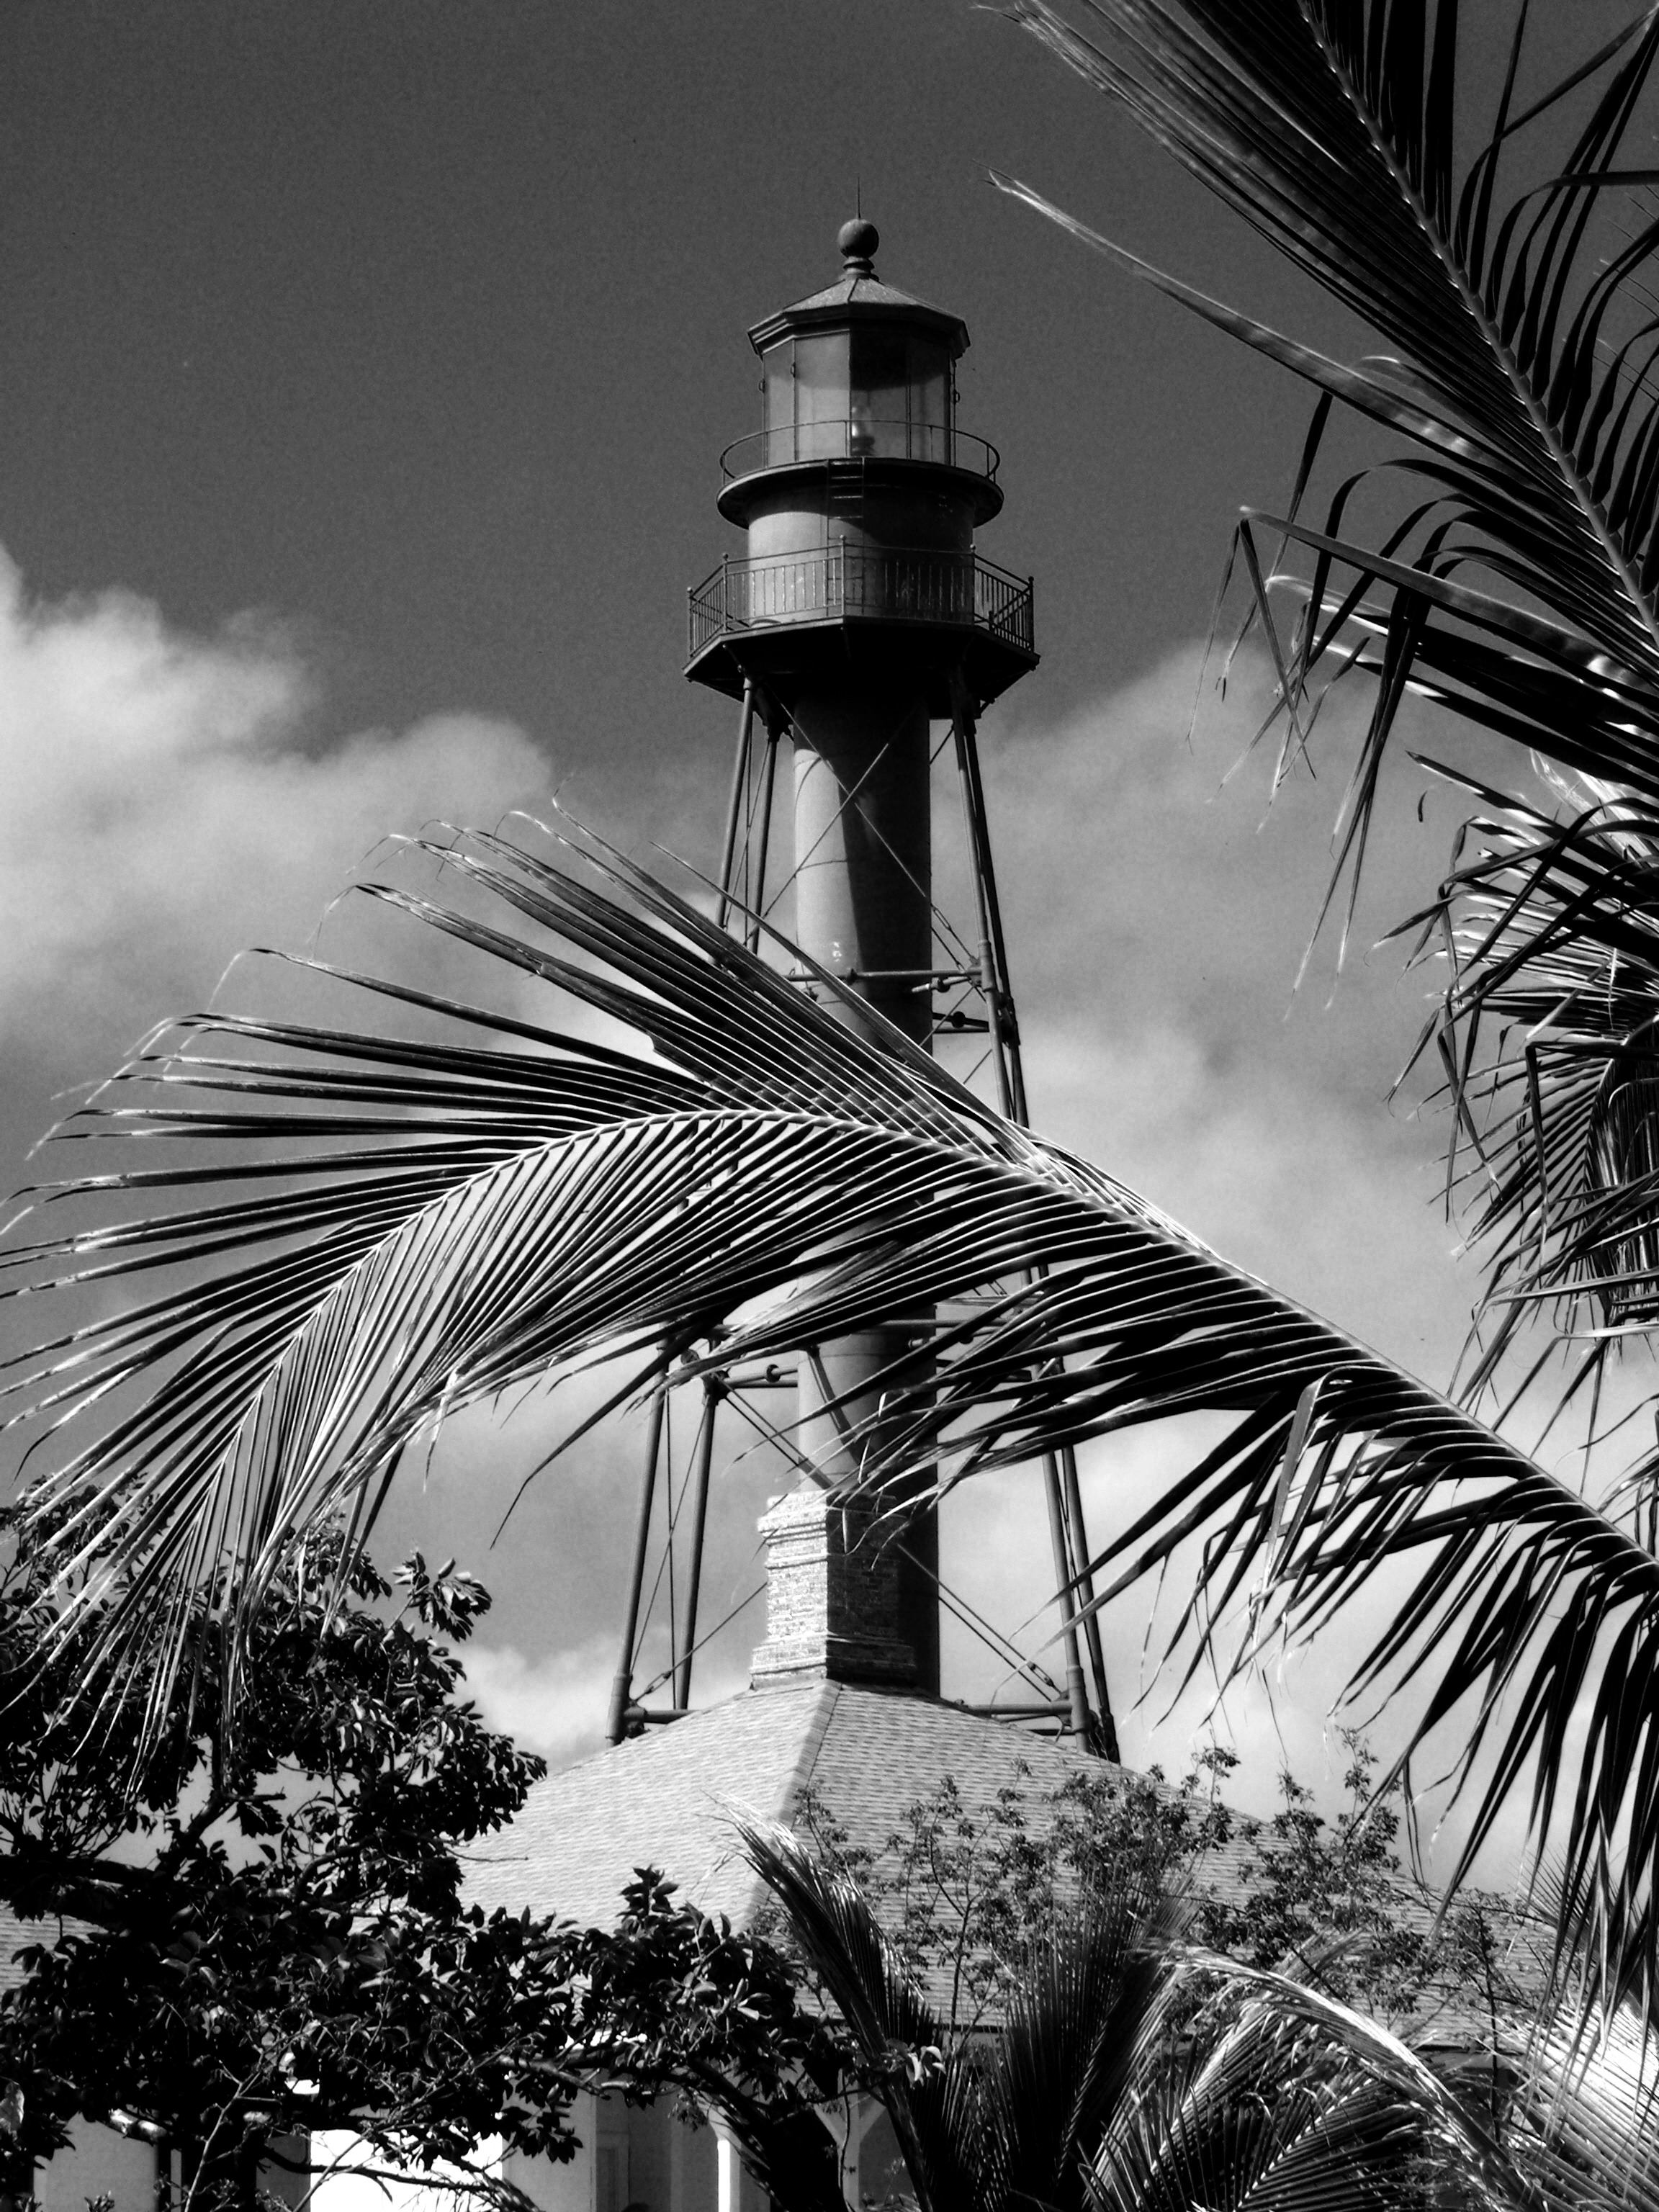
beach, sea, coast, tree, water, nature, ocean, black and white, lighthouse, sky, white, wind, old, tower, palm, landmark, black, monochrome, outside, historical, florida, sanibel, monochrome photography, arecales